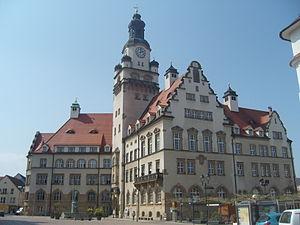
Döbeln est une ville de Saxe, située dans l'arrondissement de Saxe centrale, dans le district de Chemnitz.